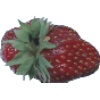
Label: Strawberry Wedge 1